Franz Ferdinand (band)

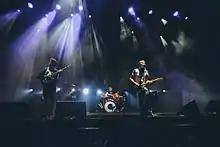
The band performing live at the 2014 Sun Festival in Málaga, Spain

Writing for a fourth studio album began in 2010. Kapranos stated that the band promised themselves they would also focus on not over-publicising their progress as he felt that's something he regretted about their previous album. In May 2012, the band returned to touring, playing several festivals during the summer of 2012 including a headlining slot at Field Day festival in London's Victoria Park. Other appearances included Barcelona's Primavera Sound Festival, Montreal's 2012 Osheaga Music Festival, Chicago's 2012 Lollapalooza Music Festival, Belgium's Dour Festival, Portugal's Marés Vivas Festival and San Francisco's 2012 Outside Lands Music Festival.